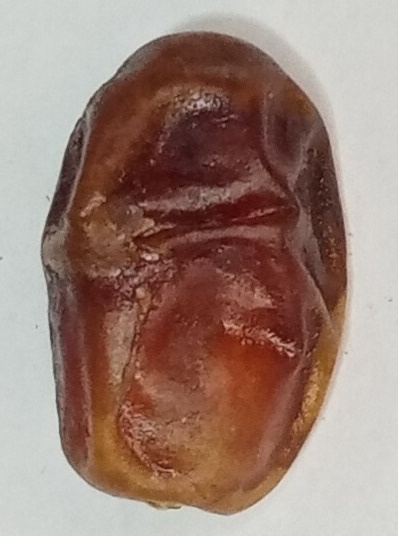
Variety: aseel
Size: medium
Grade: grade-1